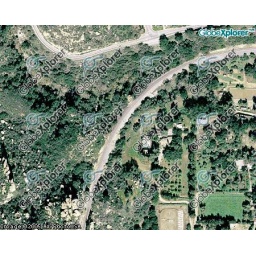
The curved section of track where the yellow train is seen coming around the turn away from the tunnel.